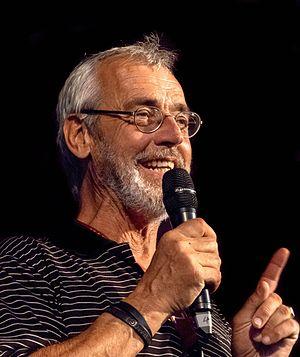
Le Zelt-Musik-Festival est un festival de musique qui a lieu en été depuis 1983 près de Fribourg-en-Brisgau en Allemagne. Il rassemble près de 120 000 spectateurs chaque année, pour des concerts variés de différents styles de musiques, mais aussi du théâtre, du cabaret et du sport. C'est le plus grand et le plus ancien festival du land de Bade-Wurtemberg.